Halogen lamp

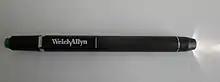
A medical halogen penlight to observe the pupillary light reflex

Halogen headlamps are used in many automobiles. Halogen floodlights for outdoor lighting systems, as well as for watercraft, are also manufactured for commercial and recreational use. They are now also used in desktop lamps.